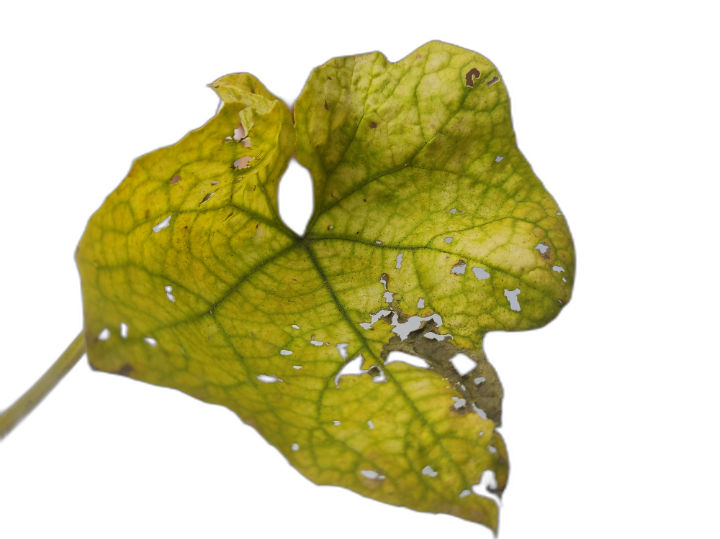
Crop: Zucchini
Label: Dry_Leaf